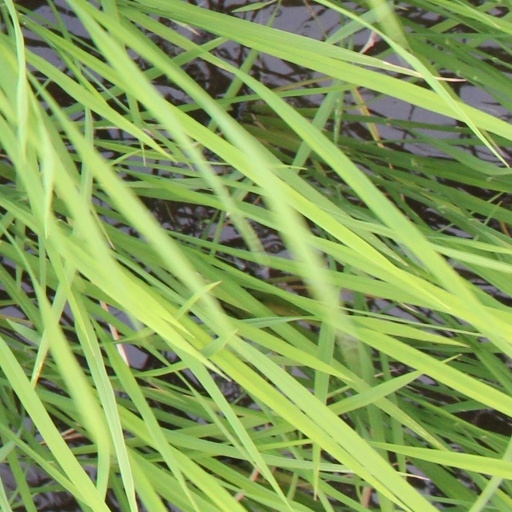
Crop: rice